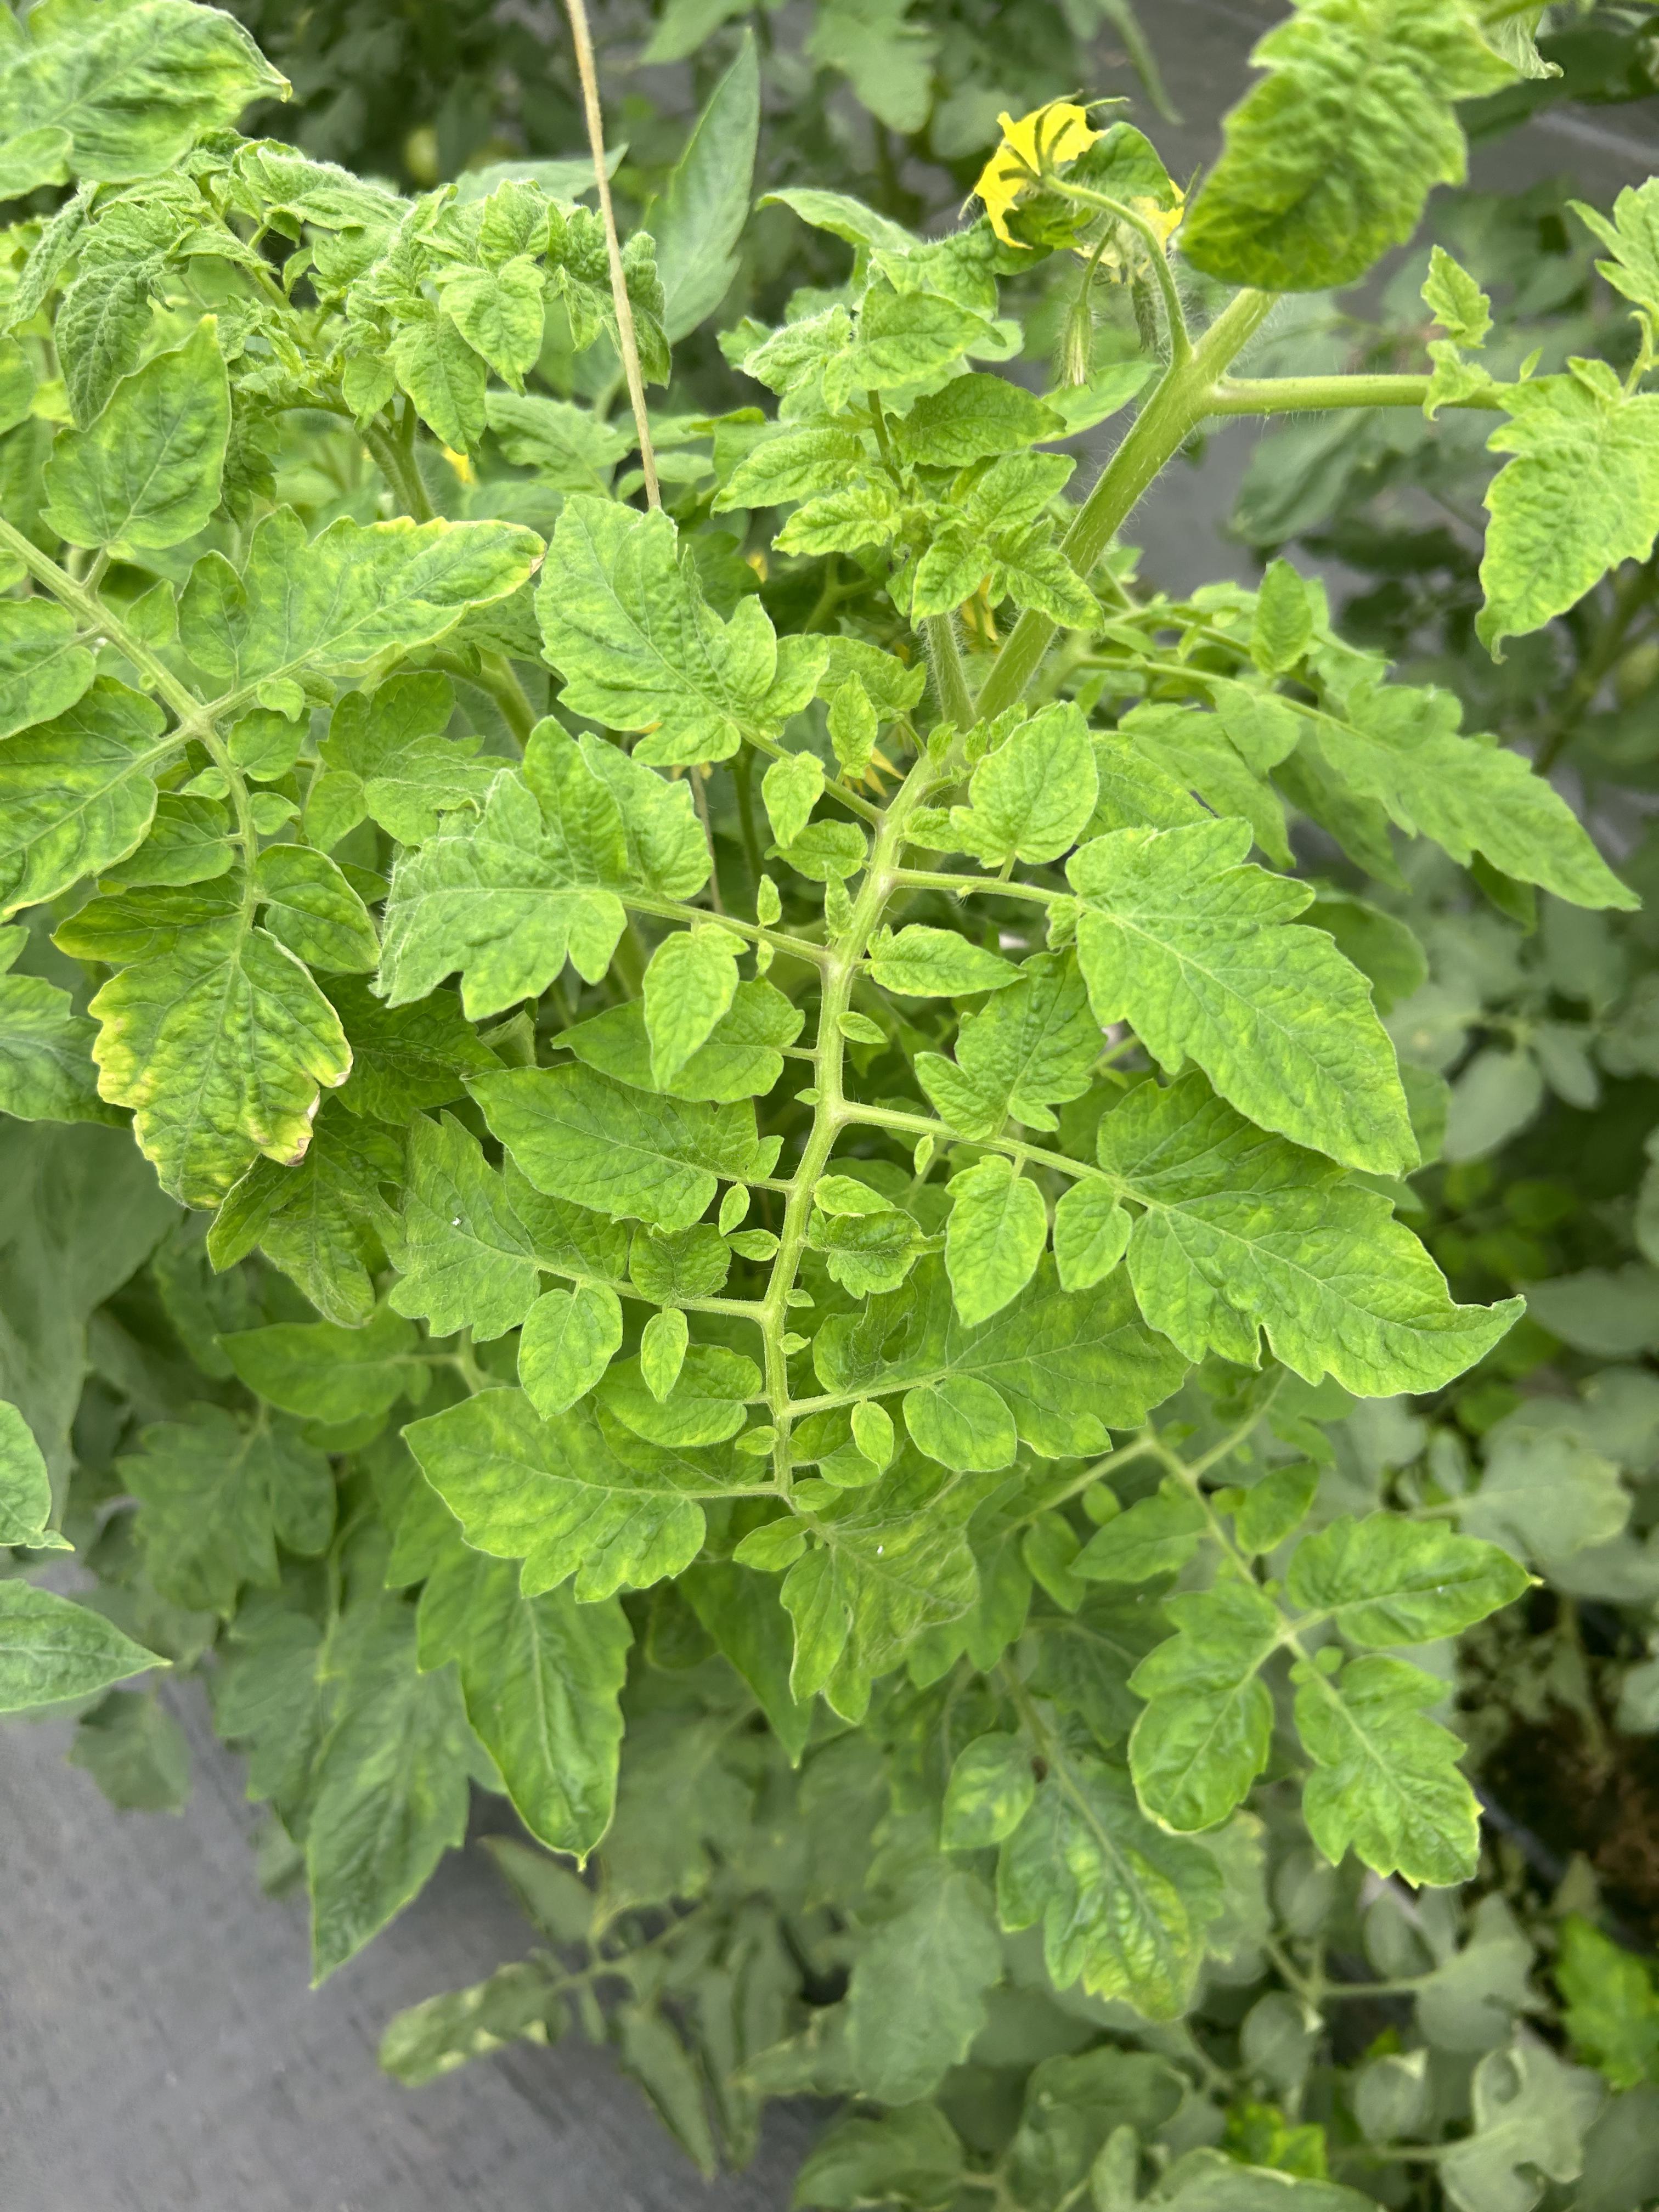
Disease: Viral